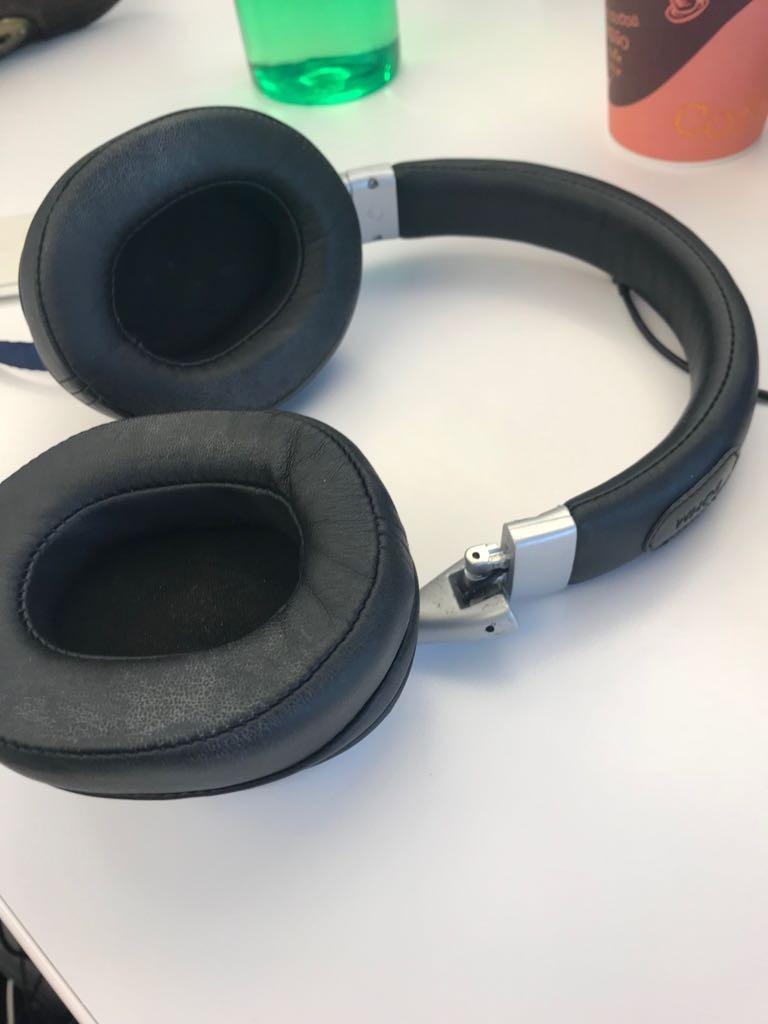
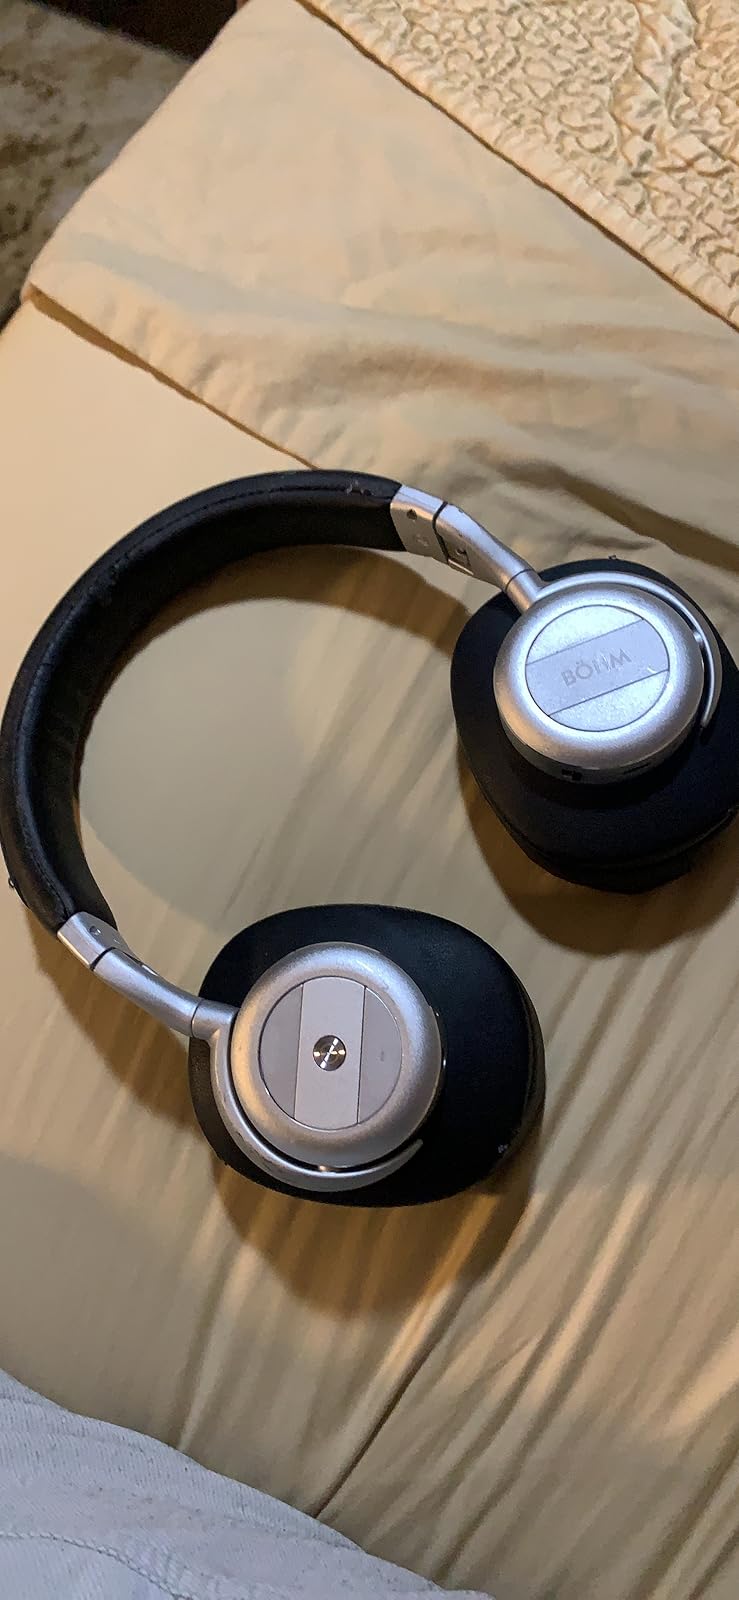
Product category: headphones
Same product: yes